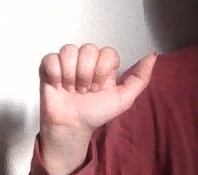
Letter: dhad